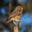
Label: bird